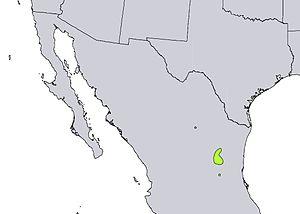
Pinus nelsonii est une espèce de conifère de la famille des Pinaceae.